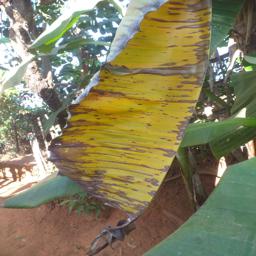
Label: MALBHOG LEAF